Loch Awe railway station

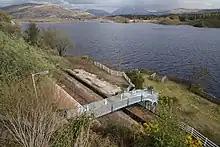
The station seen in 2015, with the old second platform clearly visible

This station was opened on 1 July 1880 by the Callander and Oban Railway when it opened the to section of line. The station originally had one platform on a passing loop with sidings on both sides of the line, but a second platform, on the north side of the loop, was brought into use on 5 May 1902. On 8 August 1897, the station building was destroyed by fire.